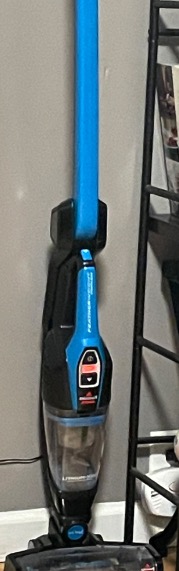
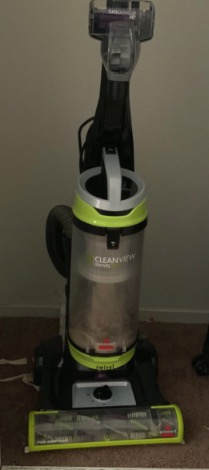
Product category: items_vacuum
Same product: no